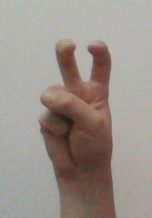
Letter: toot